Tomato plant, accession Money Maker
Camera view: vertical (180 deg); turntable rotation: 120 degrees
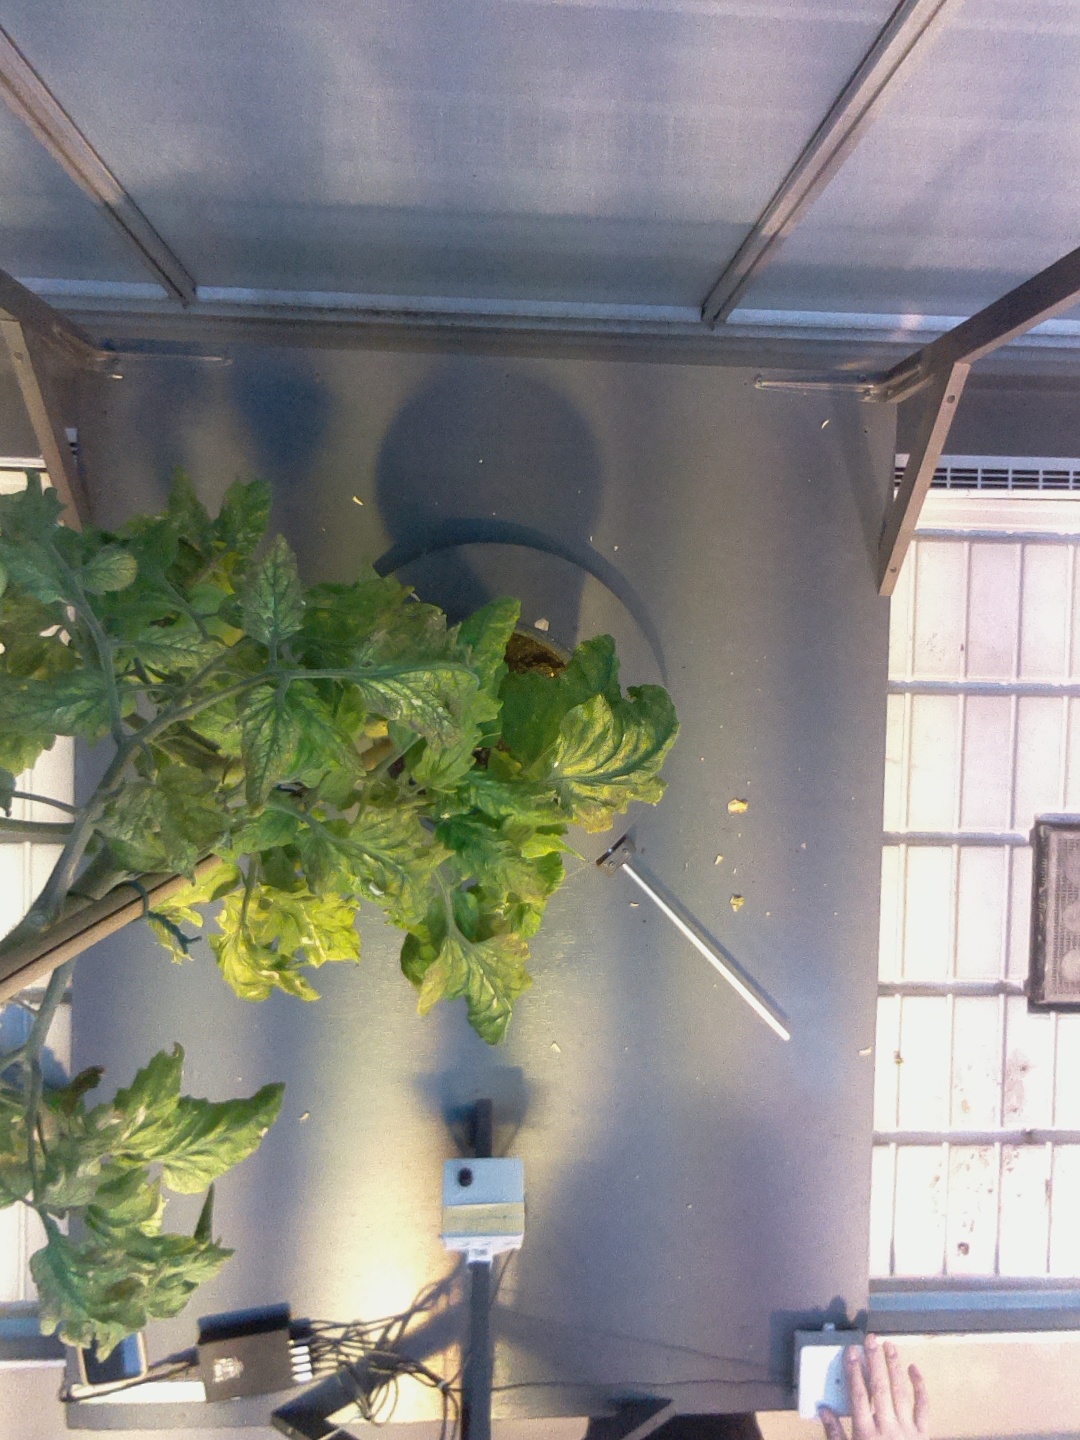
BBCH growth stage 78: 80% -90% of final fruit size